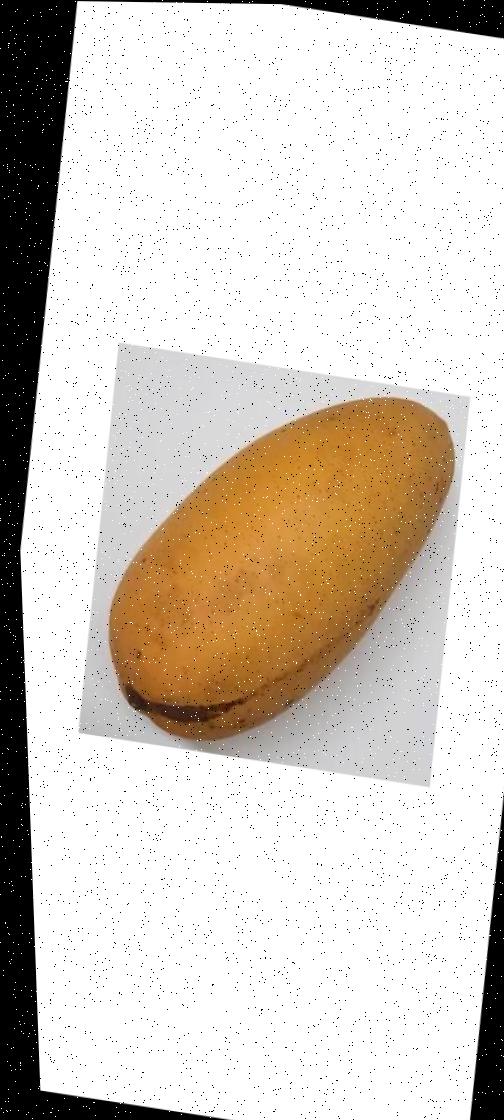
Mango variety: Katimon